Ceará

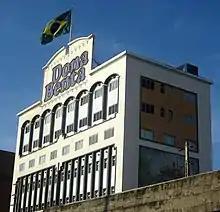
J Macêdo, one of the largest pasta industries in Brazil

About industry, Ceará had in 2017 an industrial GDP of R$ 22.2 billion, equivalent to 1.9% of the national industry. It employs 296,734 workers in the industry. The main industrial sectors are: Construction (26.2%), Industrial Public Utility Services, such as Electricity and Water (22.5%), Food (11.0%), Leather and footwear (10.5%) and Clothing (5.5%). These 5 sectors concentrate 75.7% of the state's industry.